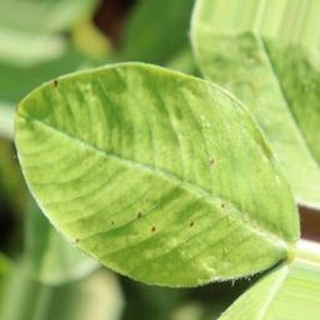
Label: groundnut_early_leaf_spot